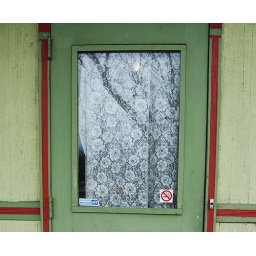
The window in the door